Metropolitan Opera

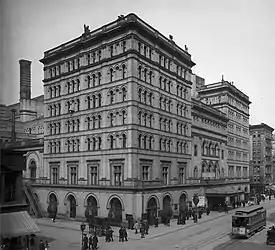
Metropolitan Opera House in 1905

Following Toscanini's departure, Gatti-Casazza successfully guided the company through the years of World War I into another decade of premieres, new productions and popular success in the 1920s. The 1930s, however, brought new financial and organizational challenges for the company. In 1931, Otto Kahn, the noted financier, resigned as head of the Met's board of directors and president of the Metropolitan Opera Company. He had been responsible for engaging Gatti-Casazza and had held the position of president since the beginning of Gatti-Casazza's term as manager. The new chair, prominent lawyer Paul Cravath, had served as the board's legal counsel. Retaining Gatti-Casazza as manager, Cravath focused his attention on managing the business affairs of the company.